Redhead (1919 film)

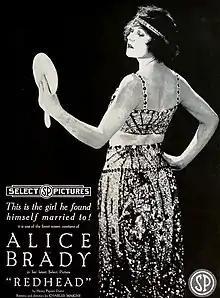

Redhead is a lost 1919 American silent drama film directed by Charles Maigne and starring Alice Brady, Conrad Nagel and Robert Schable.